The Flash (comic book)

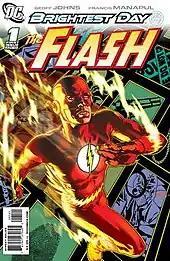
Variant incentive cover for "The Flash" (vol. 3) #1 (June 2010).Art by Tony Harris.

Spinning out of "Final Crisis", writer Geoff Johns and artist Ethan Van Sciver created "", a 6-issue mini-series bringing Barry Allen back to a leading role in the DC Universe as the primary Flash. Barry Allen is also an integral character in the crossover event "Blackest Night", and had a self-titled limited series tying into the main event. In 2010, DC Comics announced that after the completion of "The Flash: Rebirth" and "Blackest Night", Geoff Johns would return to writing a new "Flash" ongoing series with artist Francis Manapul. In January 2010, DC Comics announced that the series' opening arc would be launched under the banner of "Brightest Day", a line-wide aftermath story to the crossover "Blackest Night". In April 2010, DC released "The Flash: Secret Files and Origins 2010" one-shot, setting the stage for the status quo of the new series. It was followed one week later with the release of "The Flash" (vol. 3) #1. On June 1, 2011, it was announced that all series taking place within the shared DC Universe would be either canceled or relaunched with new #1 issues, after a new continuity was created in the wake of the "Flashpoint" event. "The Flash" was no exception, and the first issue of the new series was released in September 2011.